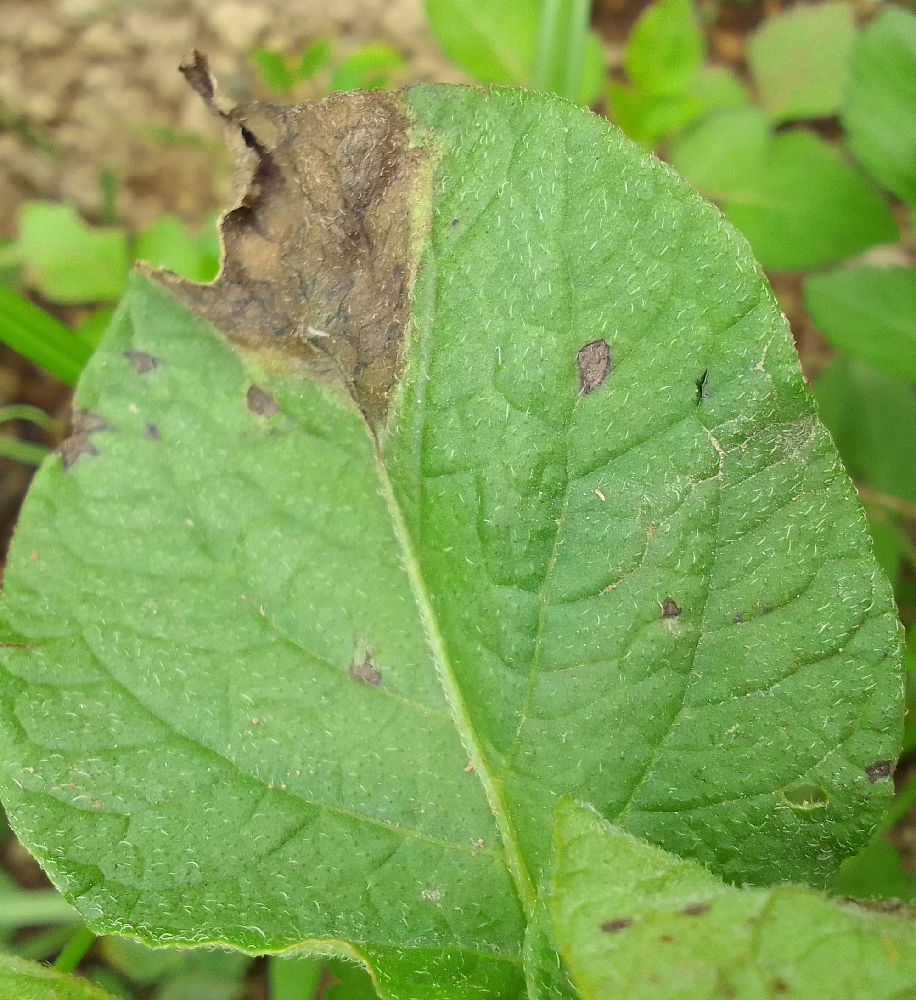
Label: Late blight